Marius Müller (footballer, born 1993)

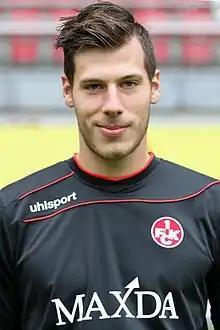
Müller with 1. FC Kaiserslautern in 2015

Marius Müller (born 12 July 1993) is a German professional footballer who plays as a goalkeeper for Bundesliga club VfL Wolfsburg.